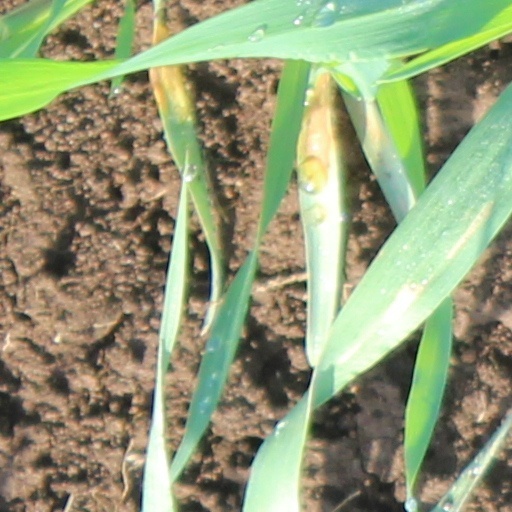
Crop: wheat